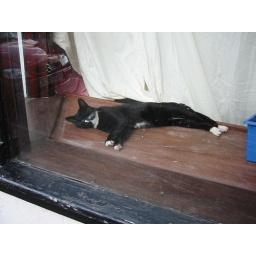
In the window of a house in Newent, Gloucestershire